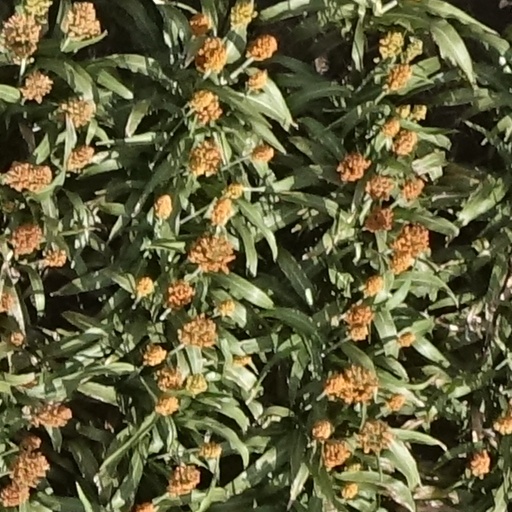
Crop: sorghum